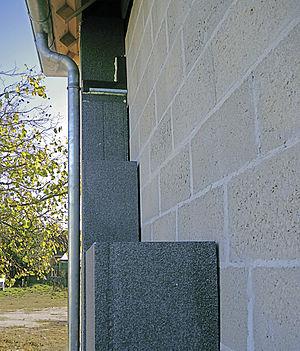
On qualifie de mur manteau, dans le langage du bâtiment et de la construction, les systèmes d’isolation thermique par l’extérieur du volume habitable, en référence à leur principe de doublage des murs porteurs par une enveloppe – le manteau – placée sur la face extérieure des murs. Cette caractéristique les différencie des autres systèmes d’isolation thermique des bâtiments, en particulier du système, répandu sur le marché français, d’ITI, dans lequel le système d’isolation est placé à l’intérieur du périmètre habitable, sur la face interne des murs extérieurs.